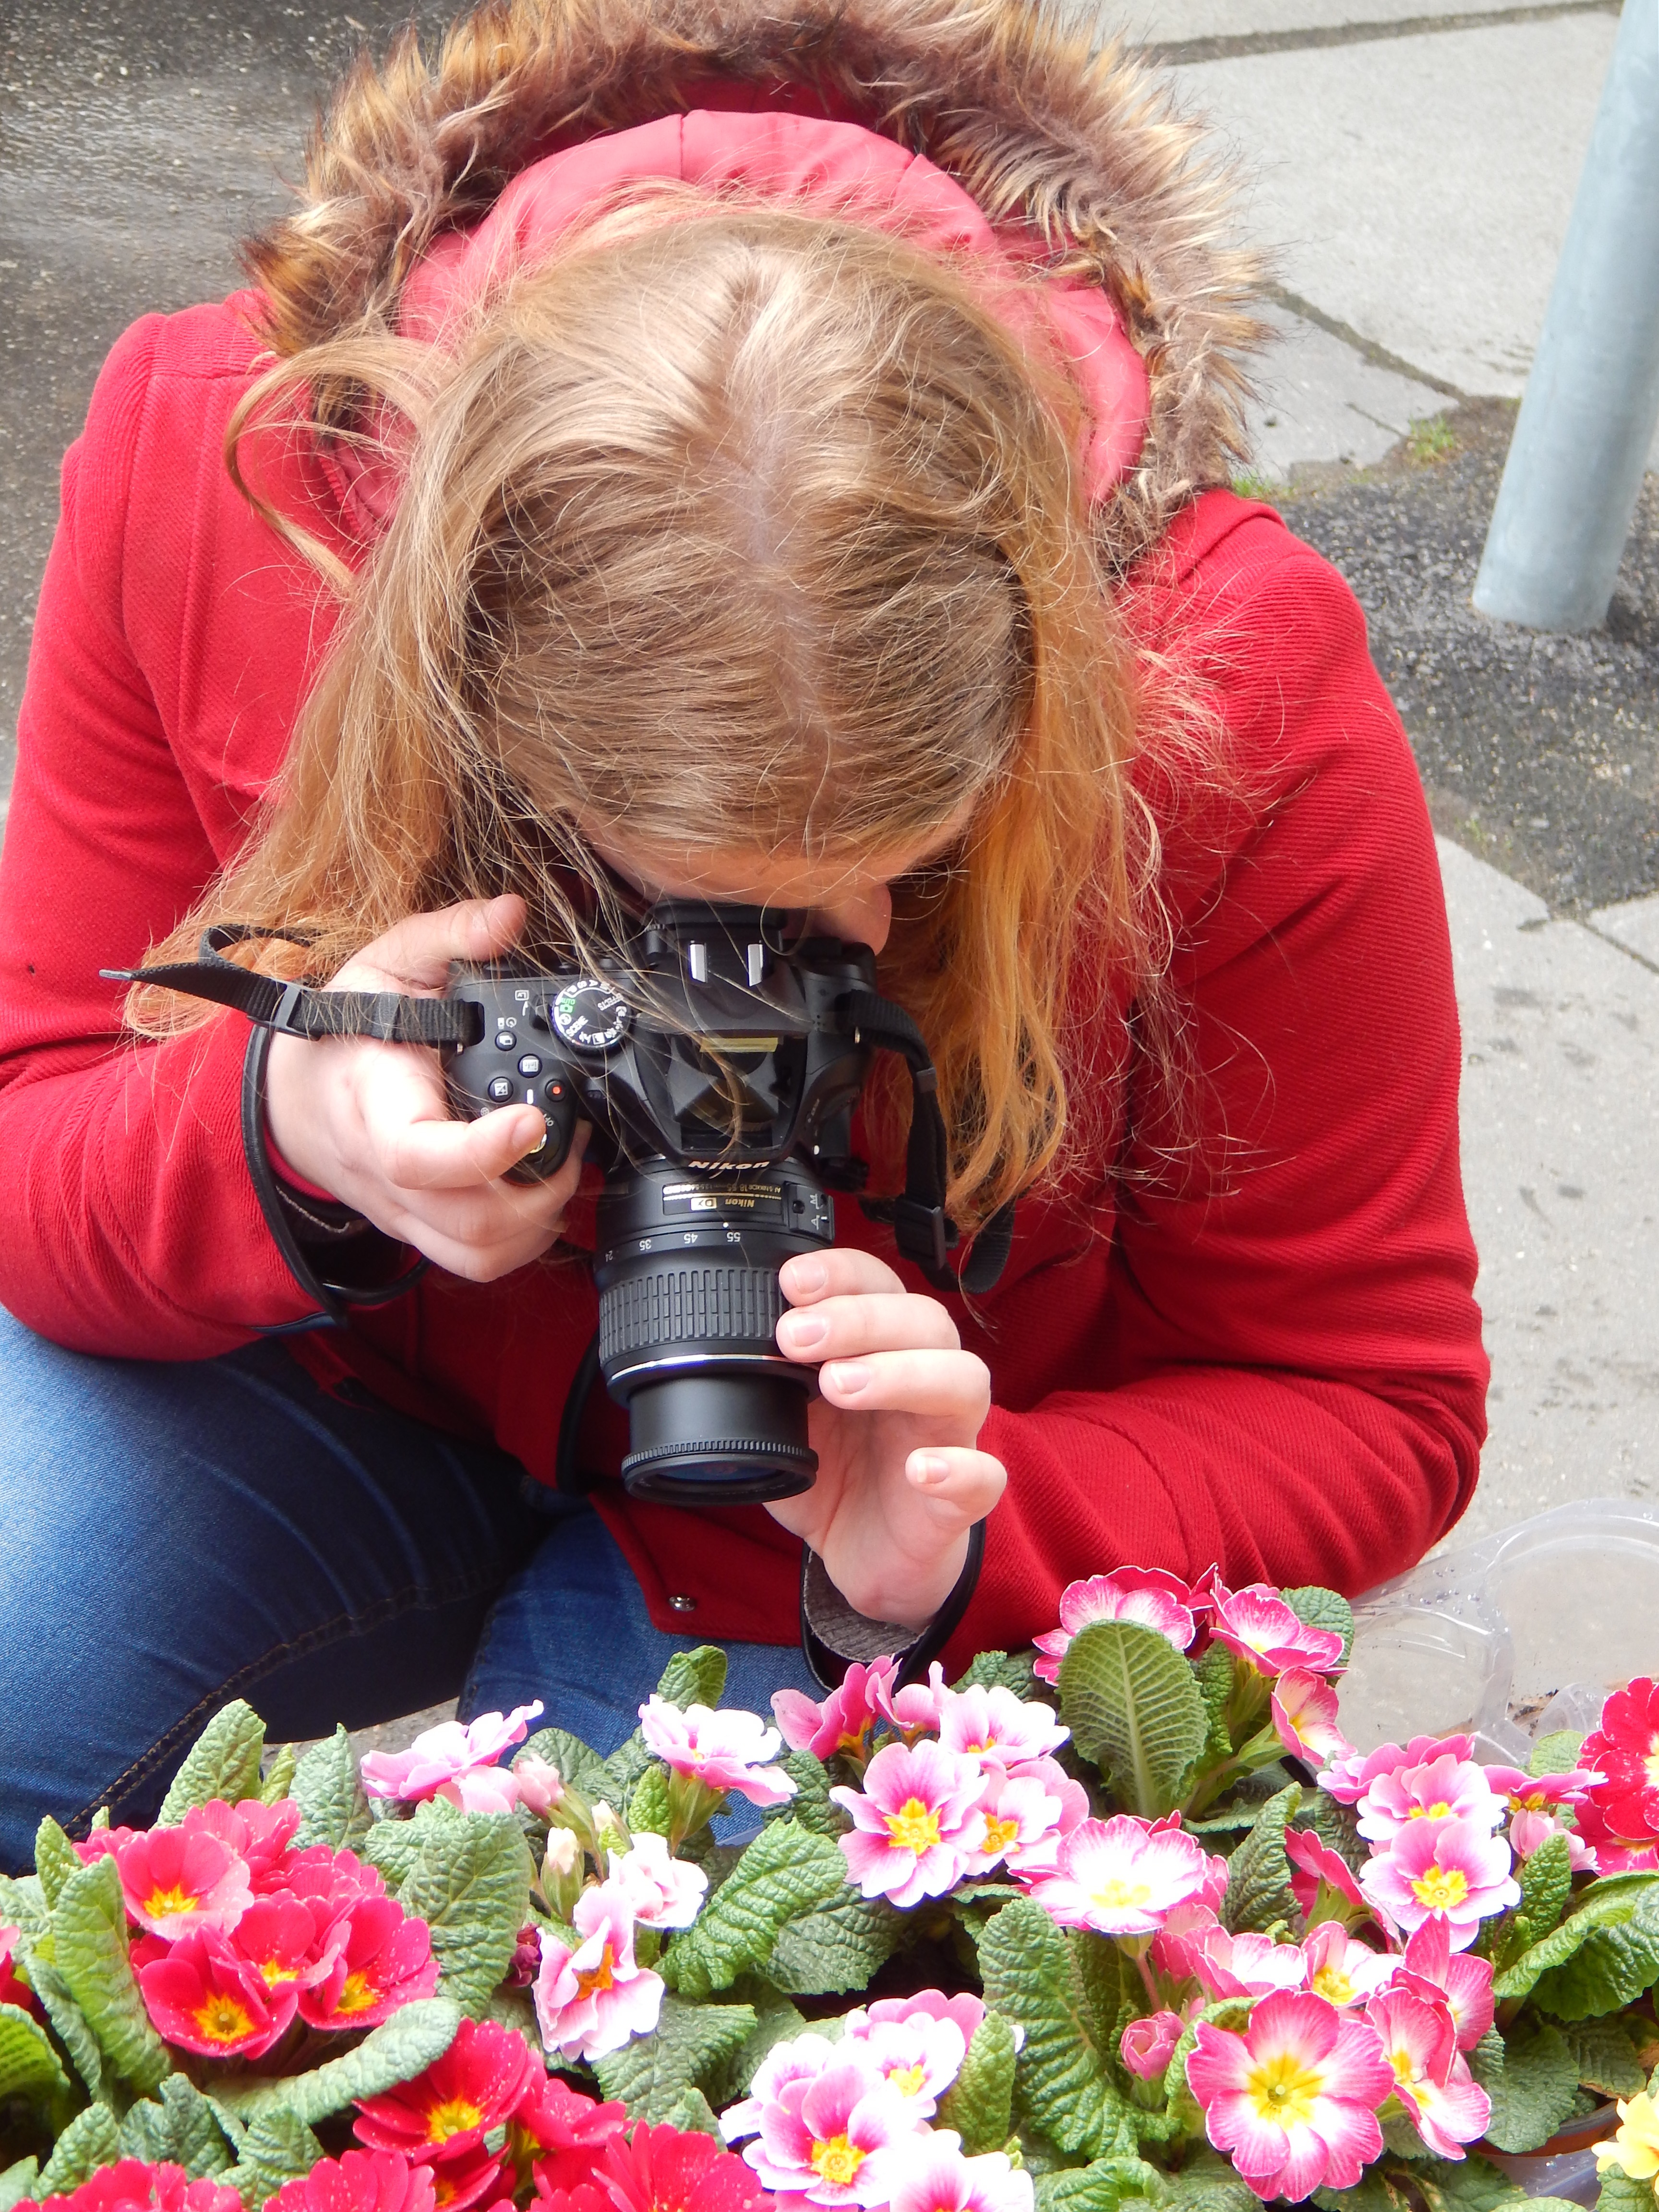
plant, girl, camera, photographer, flower, spring, red, color, flowers, floristry